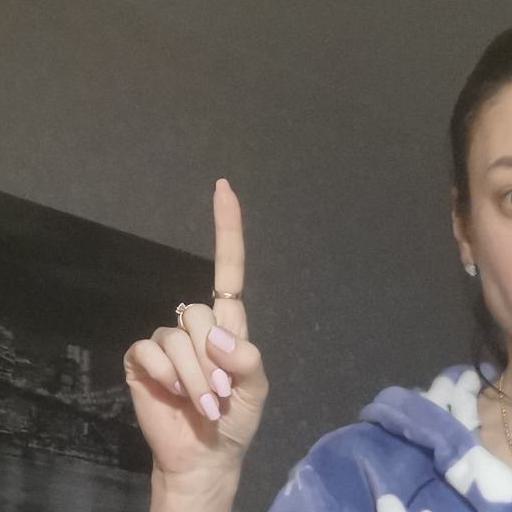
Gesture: one